Blue Sulphur Springs Pavilion

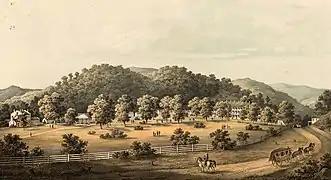
The Blue Sulphur Springs Resort in 1857, with the pavilion visible on the left

The Blue Sulphur Springs Pavilion is a historic Greek Revival structure in Blue Sulphur Springs, West Virginia, United States. The Pavilion is the only surviving structure from the Blue Sulphur Springs Resort, a 19th-century mineral spa, and was built to shelter the sulphur spring at the resort. The Pavilion consists of twelve columns holding up a square roof, and is primarily built with brick. It was built in 1834 along with the resort and was added to the National Register of Historic Places on October 29, 1992.